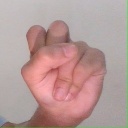
अक्षर: स